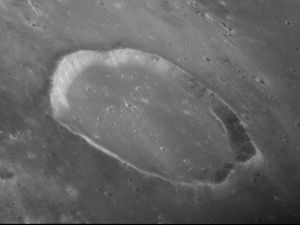
Gambart (månekrater)
Gambart er et nedslagskrater på Månen. Det befinder sig på Månens forside og er opkaldt efter den franske astronom Jean F.A. Gambart.